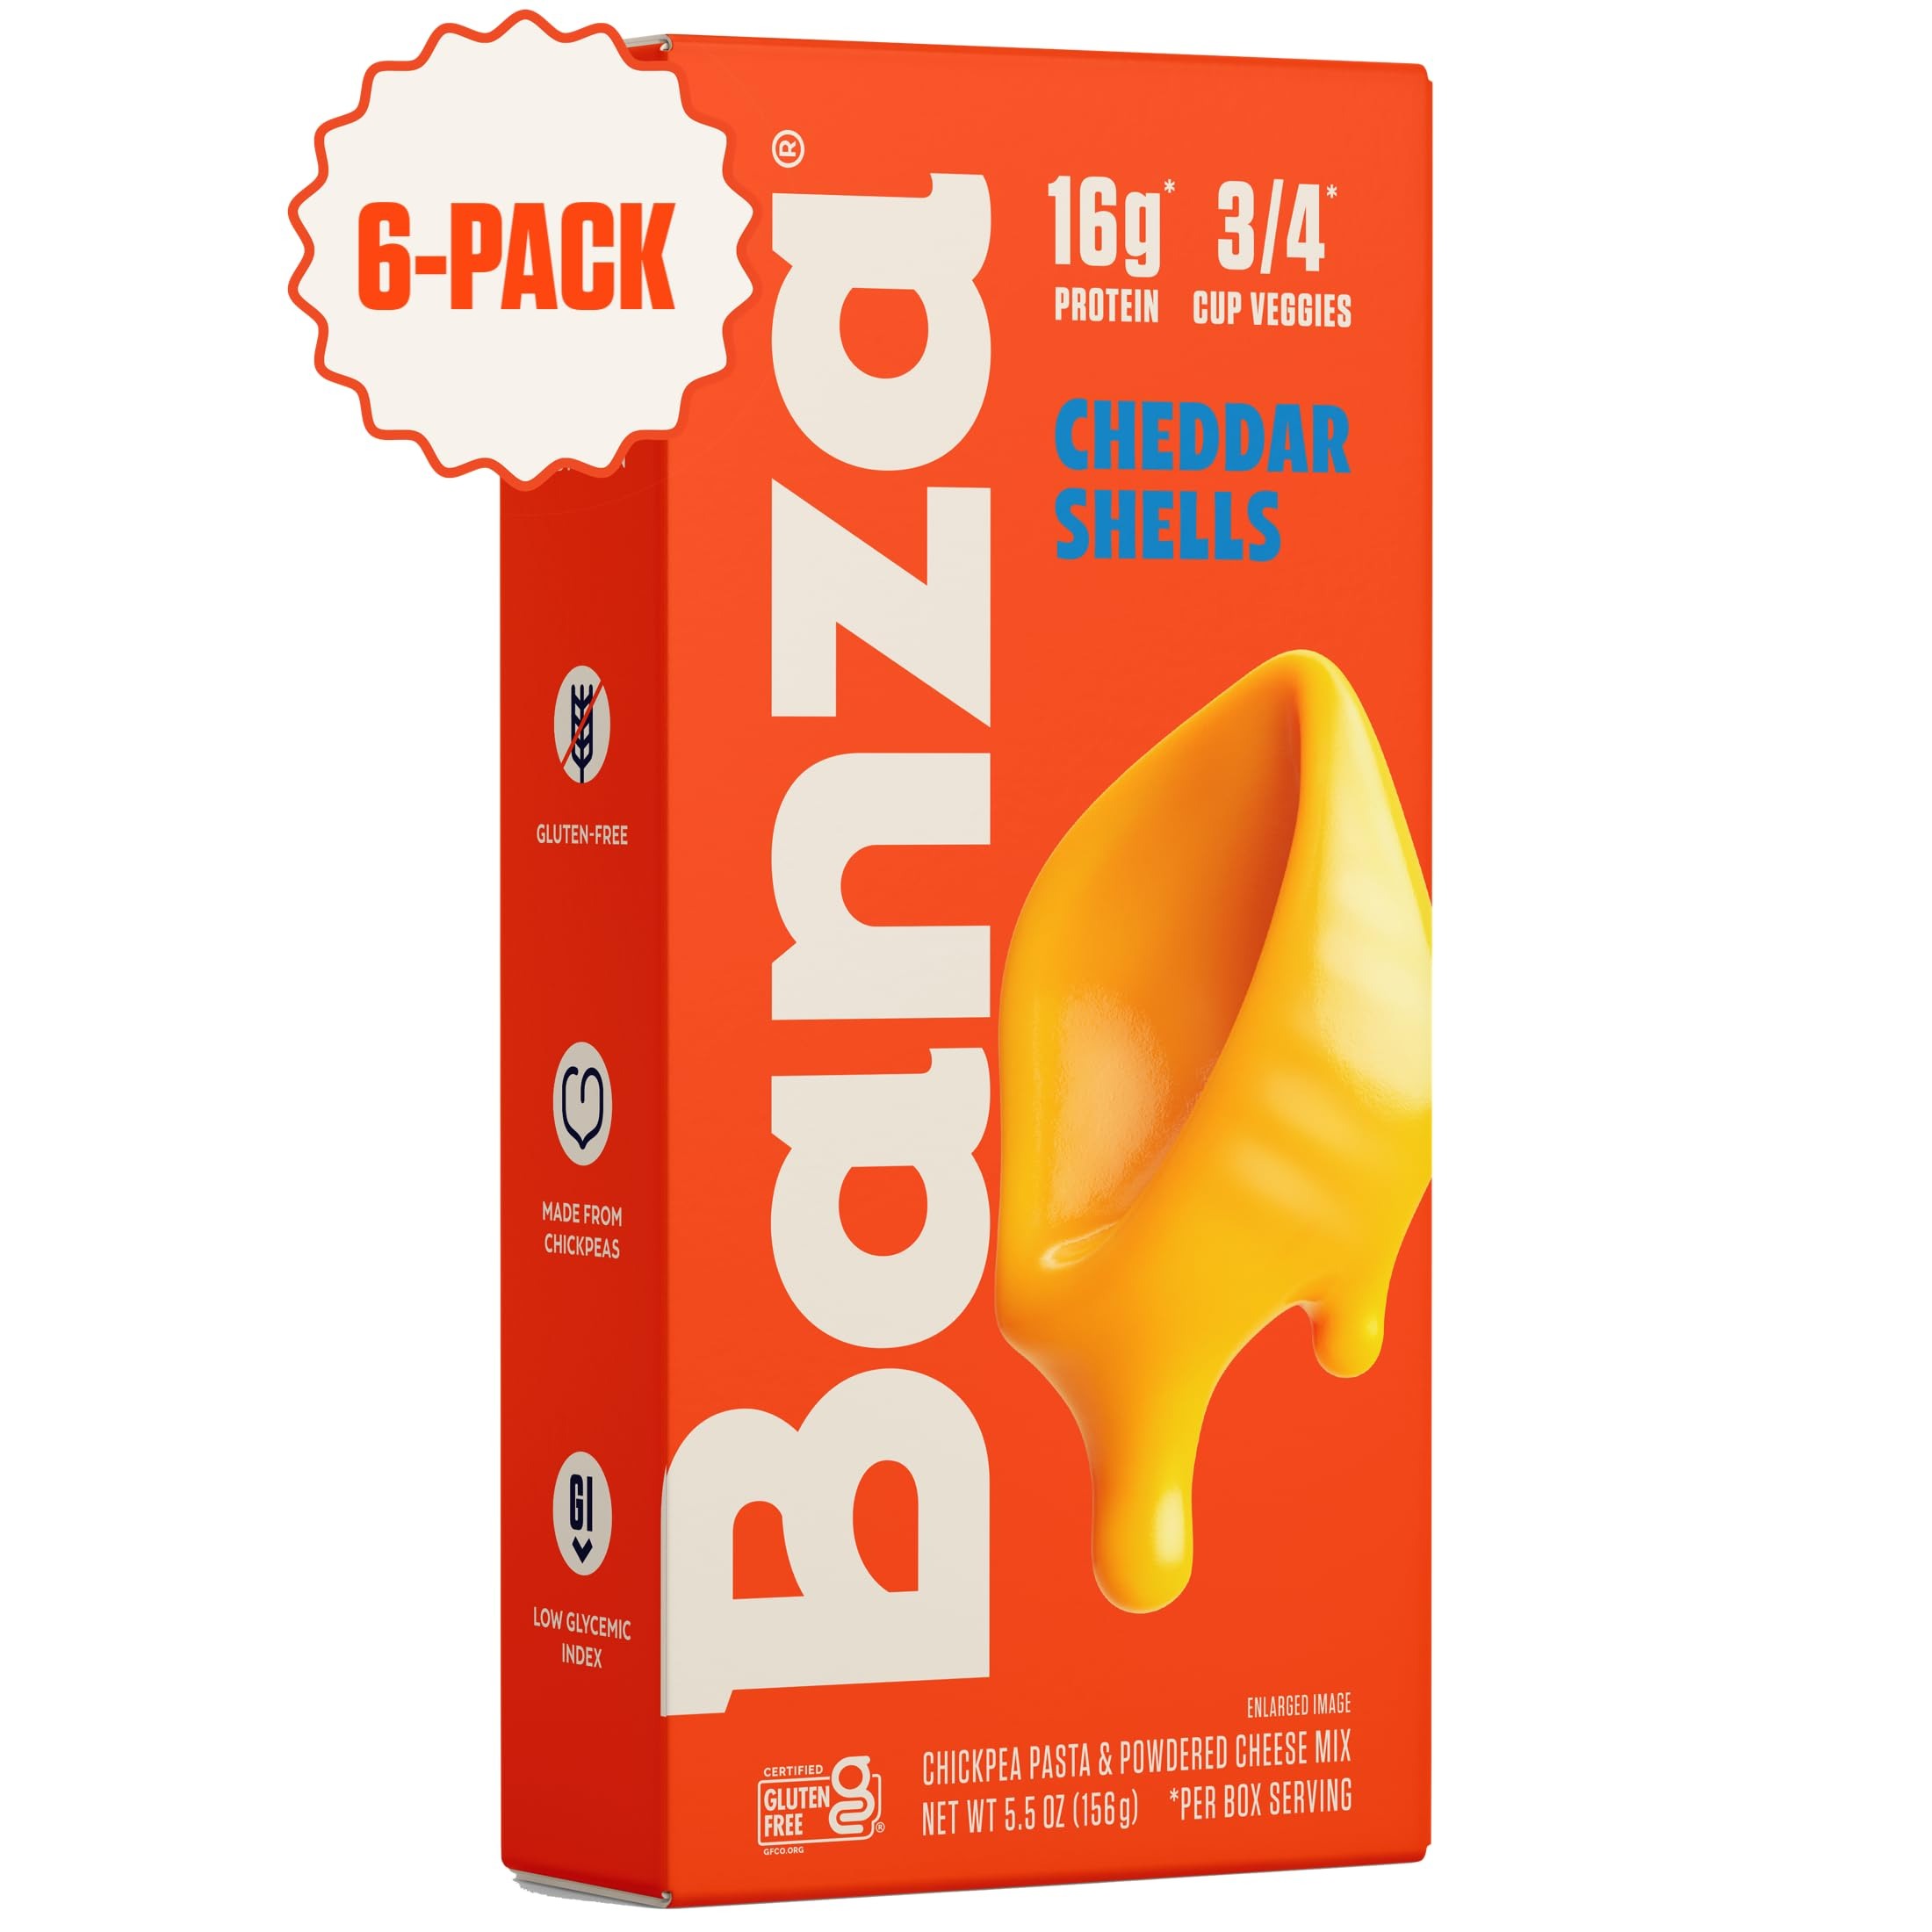
Item Name: Banza Mac and Cheese, Shells with Classic Cheddar – High Protein, Gluten Free, and Lower Carb, 5.5oz (Pack of 6)
Bullet Point 1: Protein Packed: Banza Mac & Cheese with chickpea pasta has 2x the protein of the leading traditional brand
Bullet Point 2: Gluten-Free: 100% gluten-free mac & cheese
Bullet Point 3: Nutrient-Dense: Each serving has 2x the protein, 2.5x the fiber, and 20% fewer net carbs than the leading traditional Mac & Cheese brand
Bullet Point 4: Loved by Picky Eaters: Looks, cooks, and tastes like traditional Mac & Cheese, making it the perfect choice for even the pickiest eater
Bullet Point 5: Easy Part of a Healthy Dinner: Whether it's served with broccoli or zucchini, Banza is the perfect healthy mac and cheese for a balanced dinner
Product Description: Chickpea mac n’ cheese that’ll make your whole dinner table go quiet, except for the clinking of spoons and occasional deep sigh of satisfaction. This one is the OG classic: elbows and yellow cheddar cheese. Except this mac attack is even better than your childhood version. These elbows hit different. Packed with protein. Filled with fiber. Just what every grown-up wants and needs. And just what every kid wants. But doesn’t realize they need…
Value: 6.0
Unit: Count

Price: 15.135